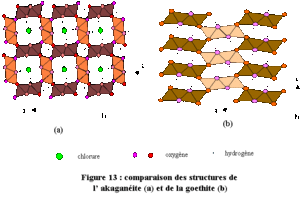
comparaison des structures de la goethite et de l'akaganéite